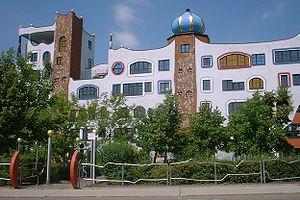
Friedrich Stowasser, plus connu sous le nom de Friedensreich Hundertwasser Regentag Dunkelbunt, né le 15 décembre 1928 à Vienne en Autriche et mort à bord du Queen Elizabeth 2 le 19 février 2000, est un artiste autrichien, également architecte.